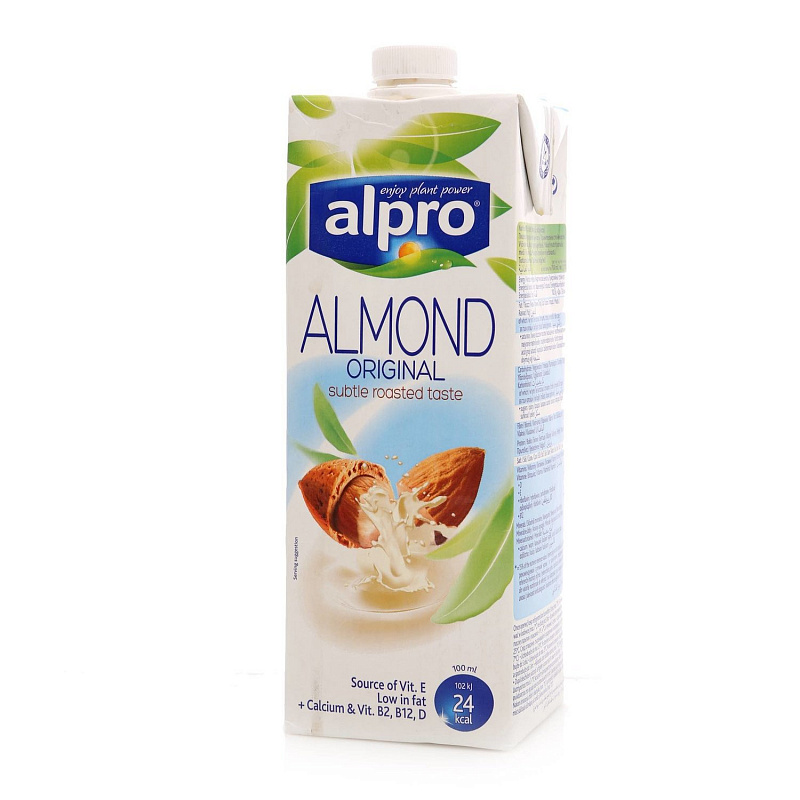
Waste category: cardboard